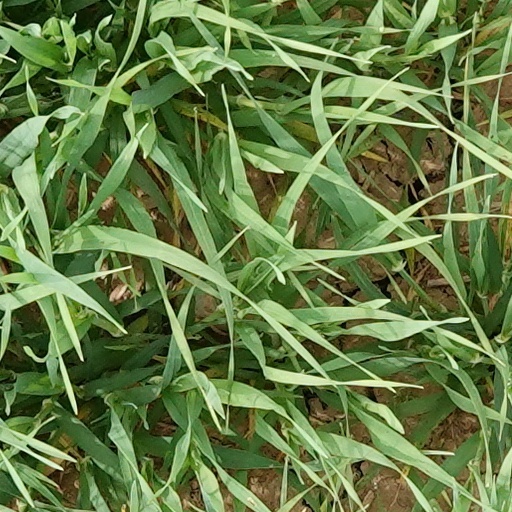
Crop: wheat